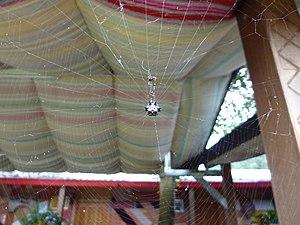
Gasteracantha kuhli est une espèce d'araignées aranéomorphes de la famille des Araneidae.